Kunisaki Peninsula

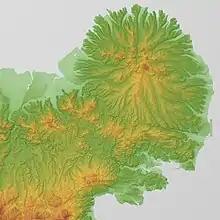
Relief map of Kunisaki Peninsula. The valleys which led to the creation of "Rokugo Manzan" are visible.

Oita Airport is located in the southeastern part of the peninsula on reclaimed land in Kunisaki.